Hussites

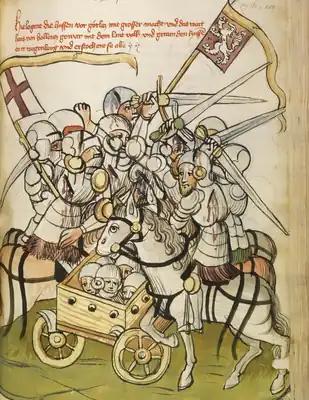
The Battle of Kratzau between Hussites and Catholic forces led by Hans von Polenz

The Council of Constance lured Jan Hus in with a letter of indemnity, then tried him for heresy and put him to death at the stake on 6 July 1415.